Ladi Kwali

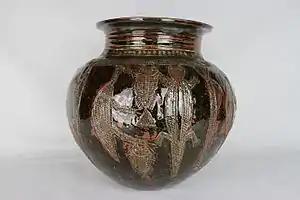
Hand-built pot by Ladi Kwali with incised figures; W.A. Ismay Studio Ceramics Collection, York Art Gallery

Michael Cardew, who was appointed to the post of Pottery Officer in the Department of Commerce and Industry in the colonial Nigerian Government in 1951, established the Pottery Training Centre in Suleja (then called "Abuja") in April 1952. In 1954, Ladi Kwali joined the Abuja Pottery as its first female potter. There, she learned wheel throwing, glazing, kiln firing, production of saggars, and the use of slip, eventually assuming the role of instructor. She made bowls with sgraffito decoration, which involved dipping vessels in red or white slip and then scratching the decoration through the slip to the underlying body, using a porcupine quill.